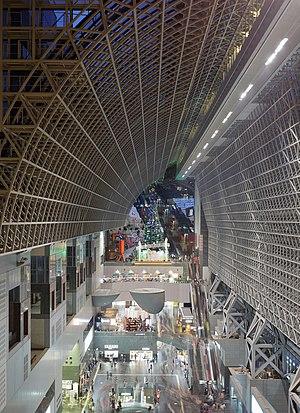
La gare de Kyoto est la plus grande gare ferroviaire de la ville de Kyoto, et l'une des plus importantes du Japon. Elle est desservie à la fois par le Shinkansen, les réseaux des compagnies JR West et Kintetsu, et le métro de Kyoto.